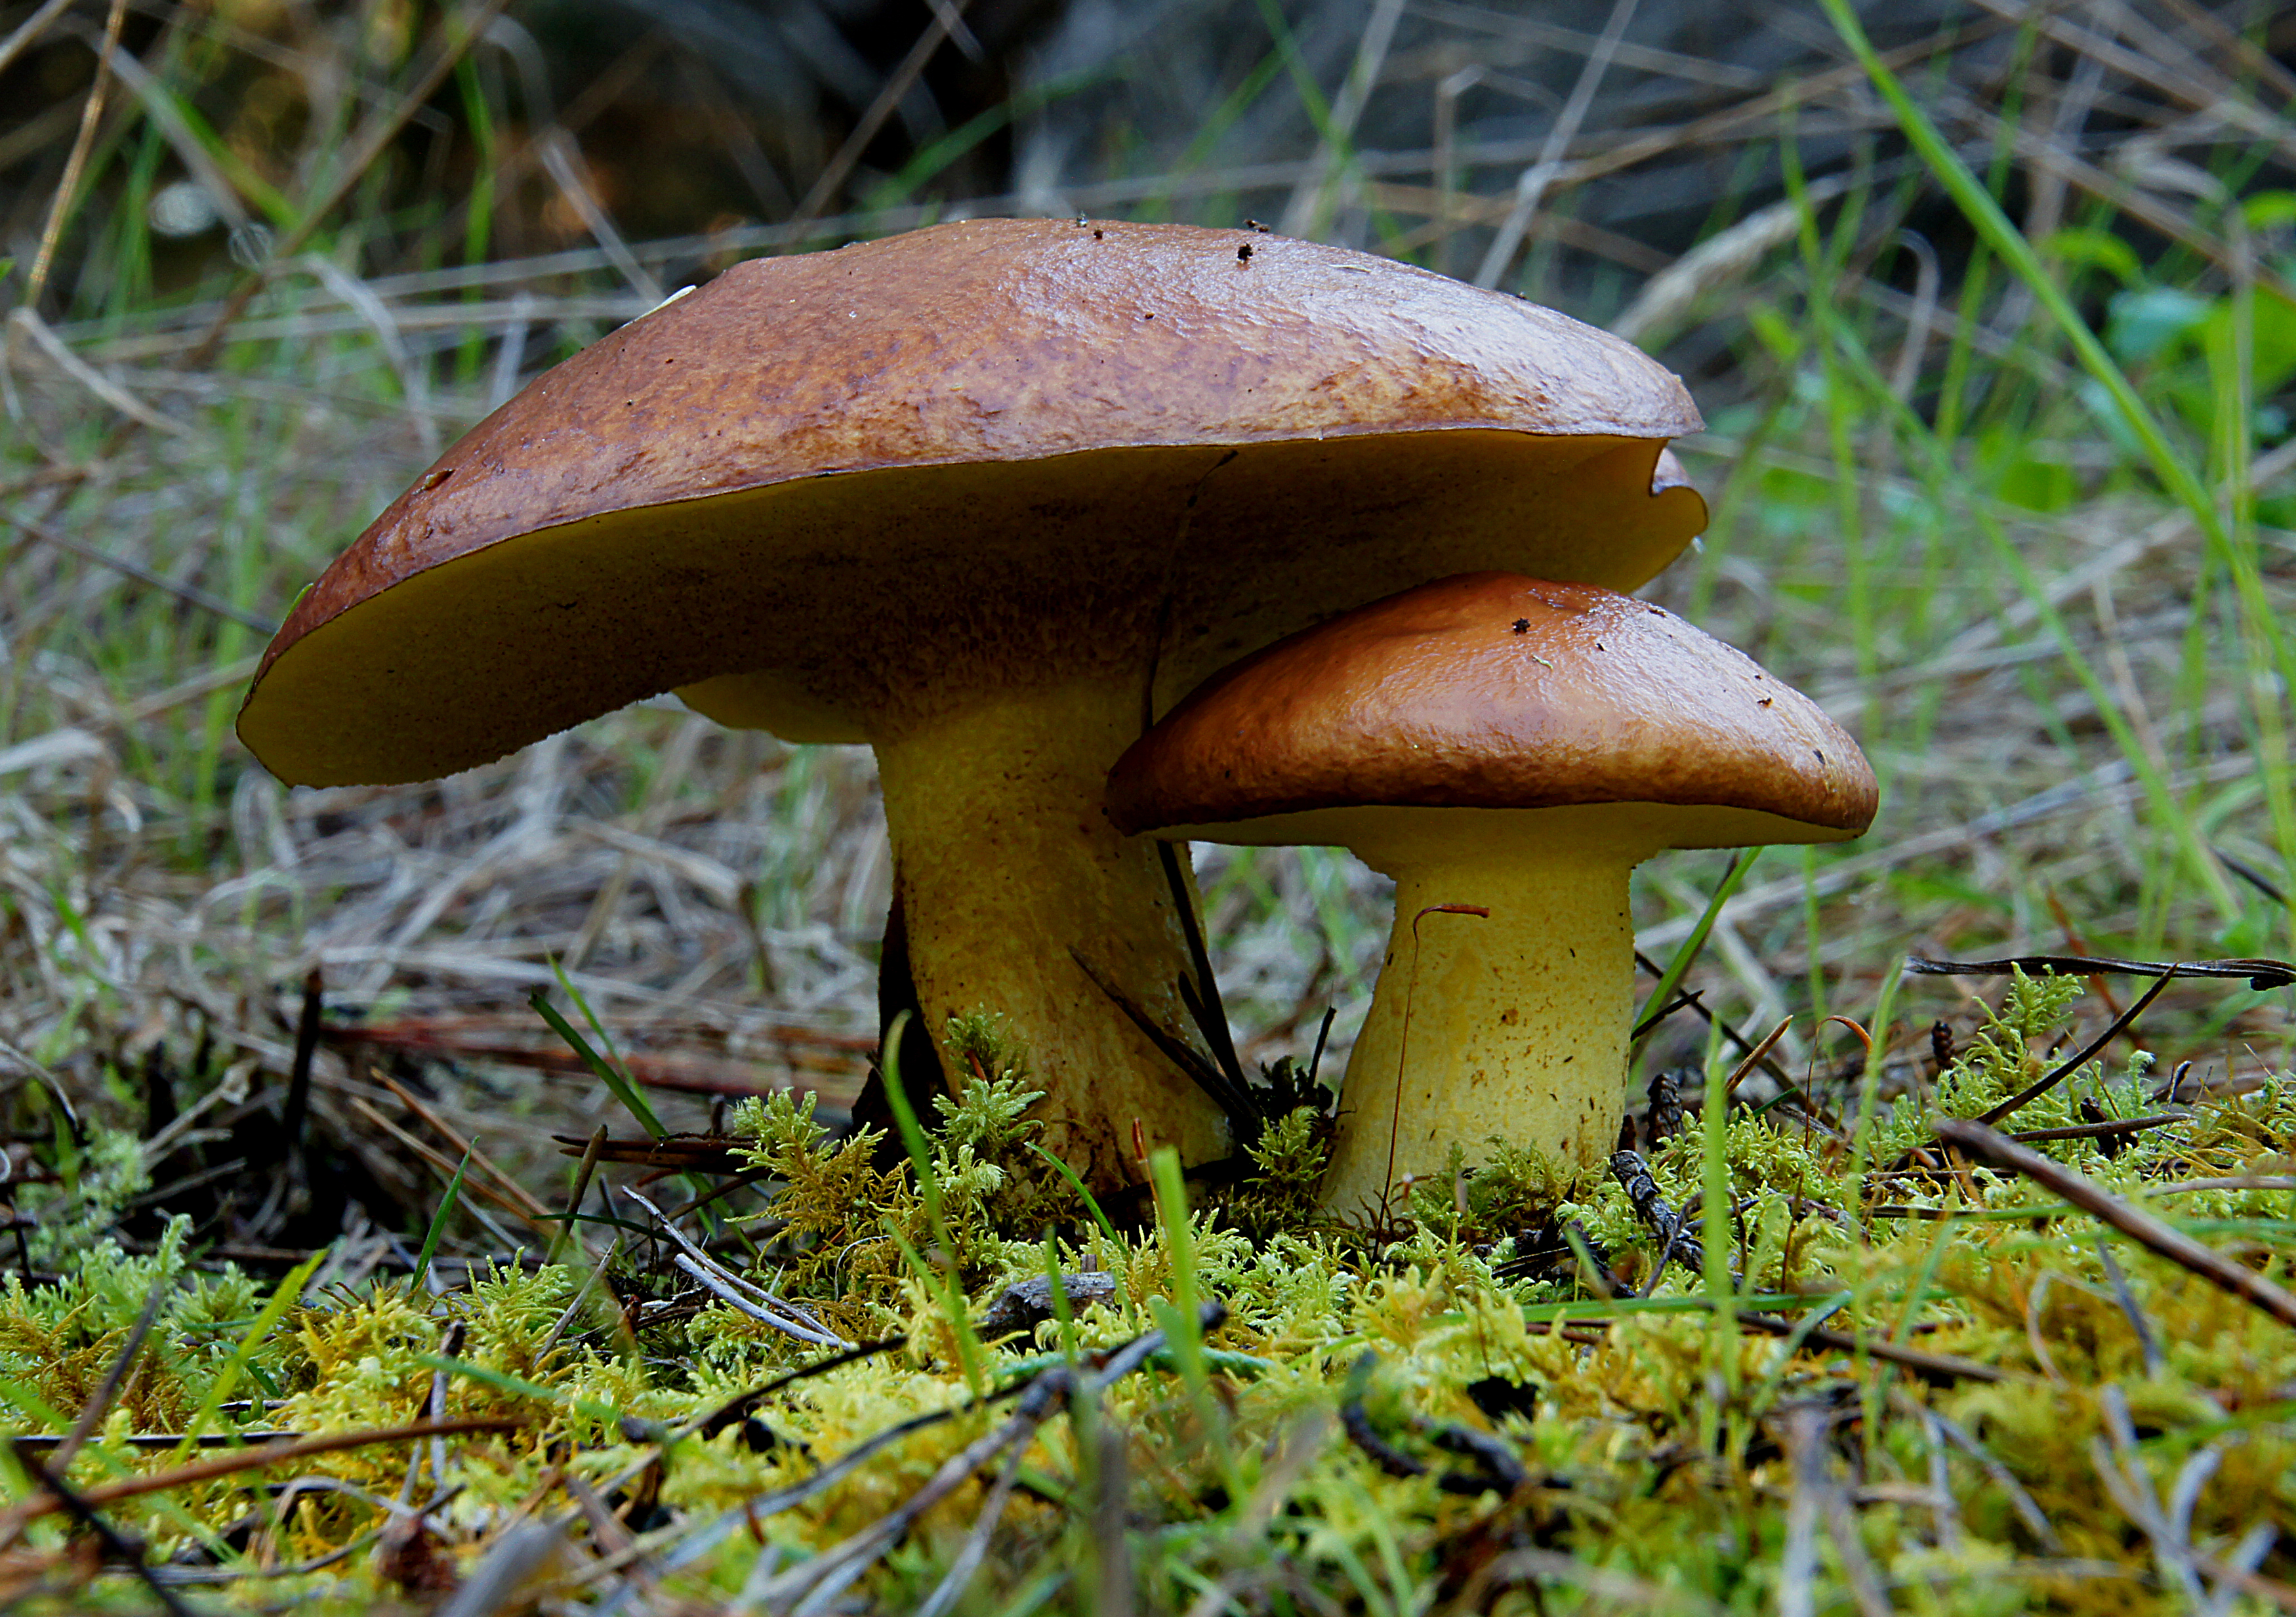
nature, forest, wildlife, autumn, botany, mushroom, flora, fauna, close up, fungus, fungi, mushrooms, boletusedulis, woodland, agaric, bolete, agaricus, macro photography, edible mushroom, medicinal mushroom, agaricomycetes, agaricaceae, champignon mushroom, penny bun